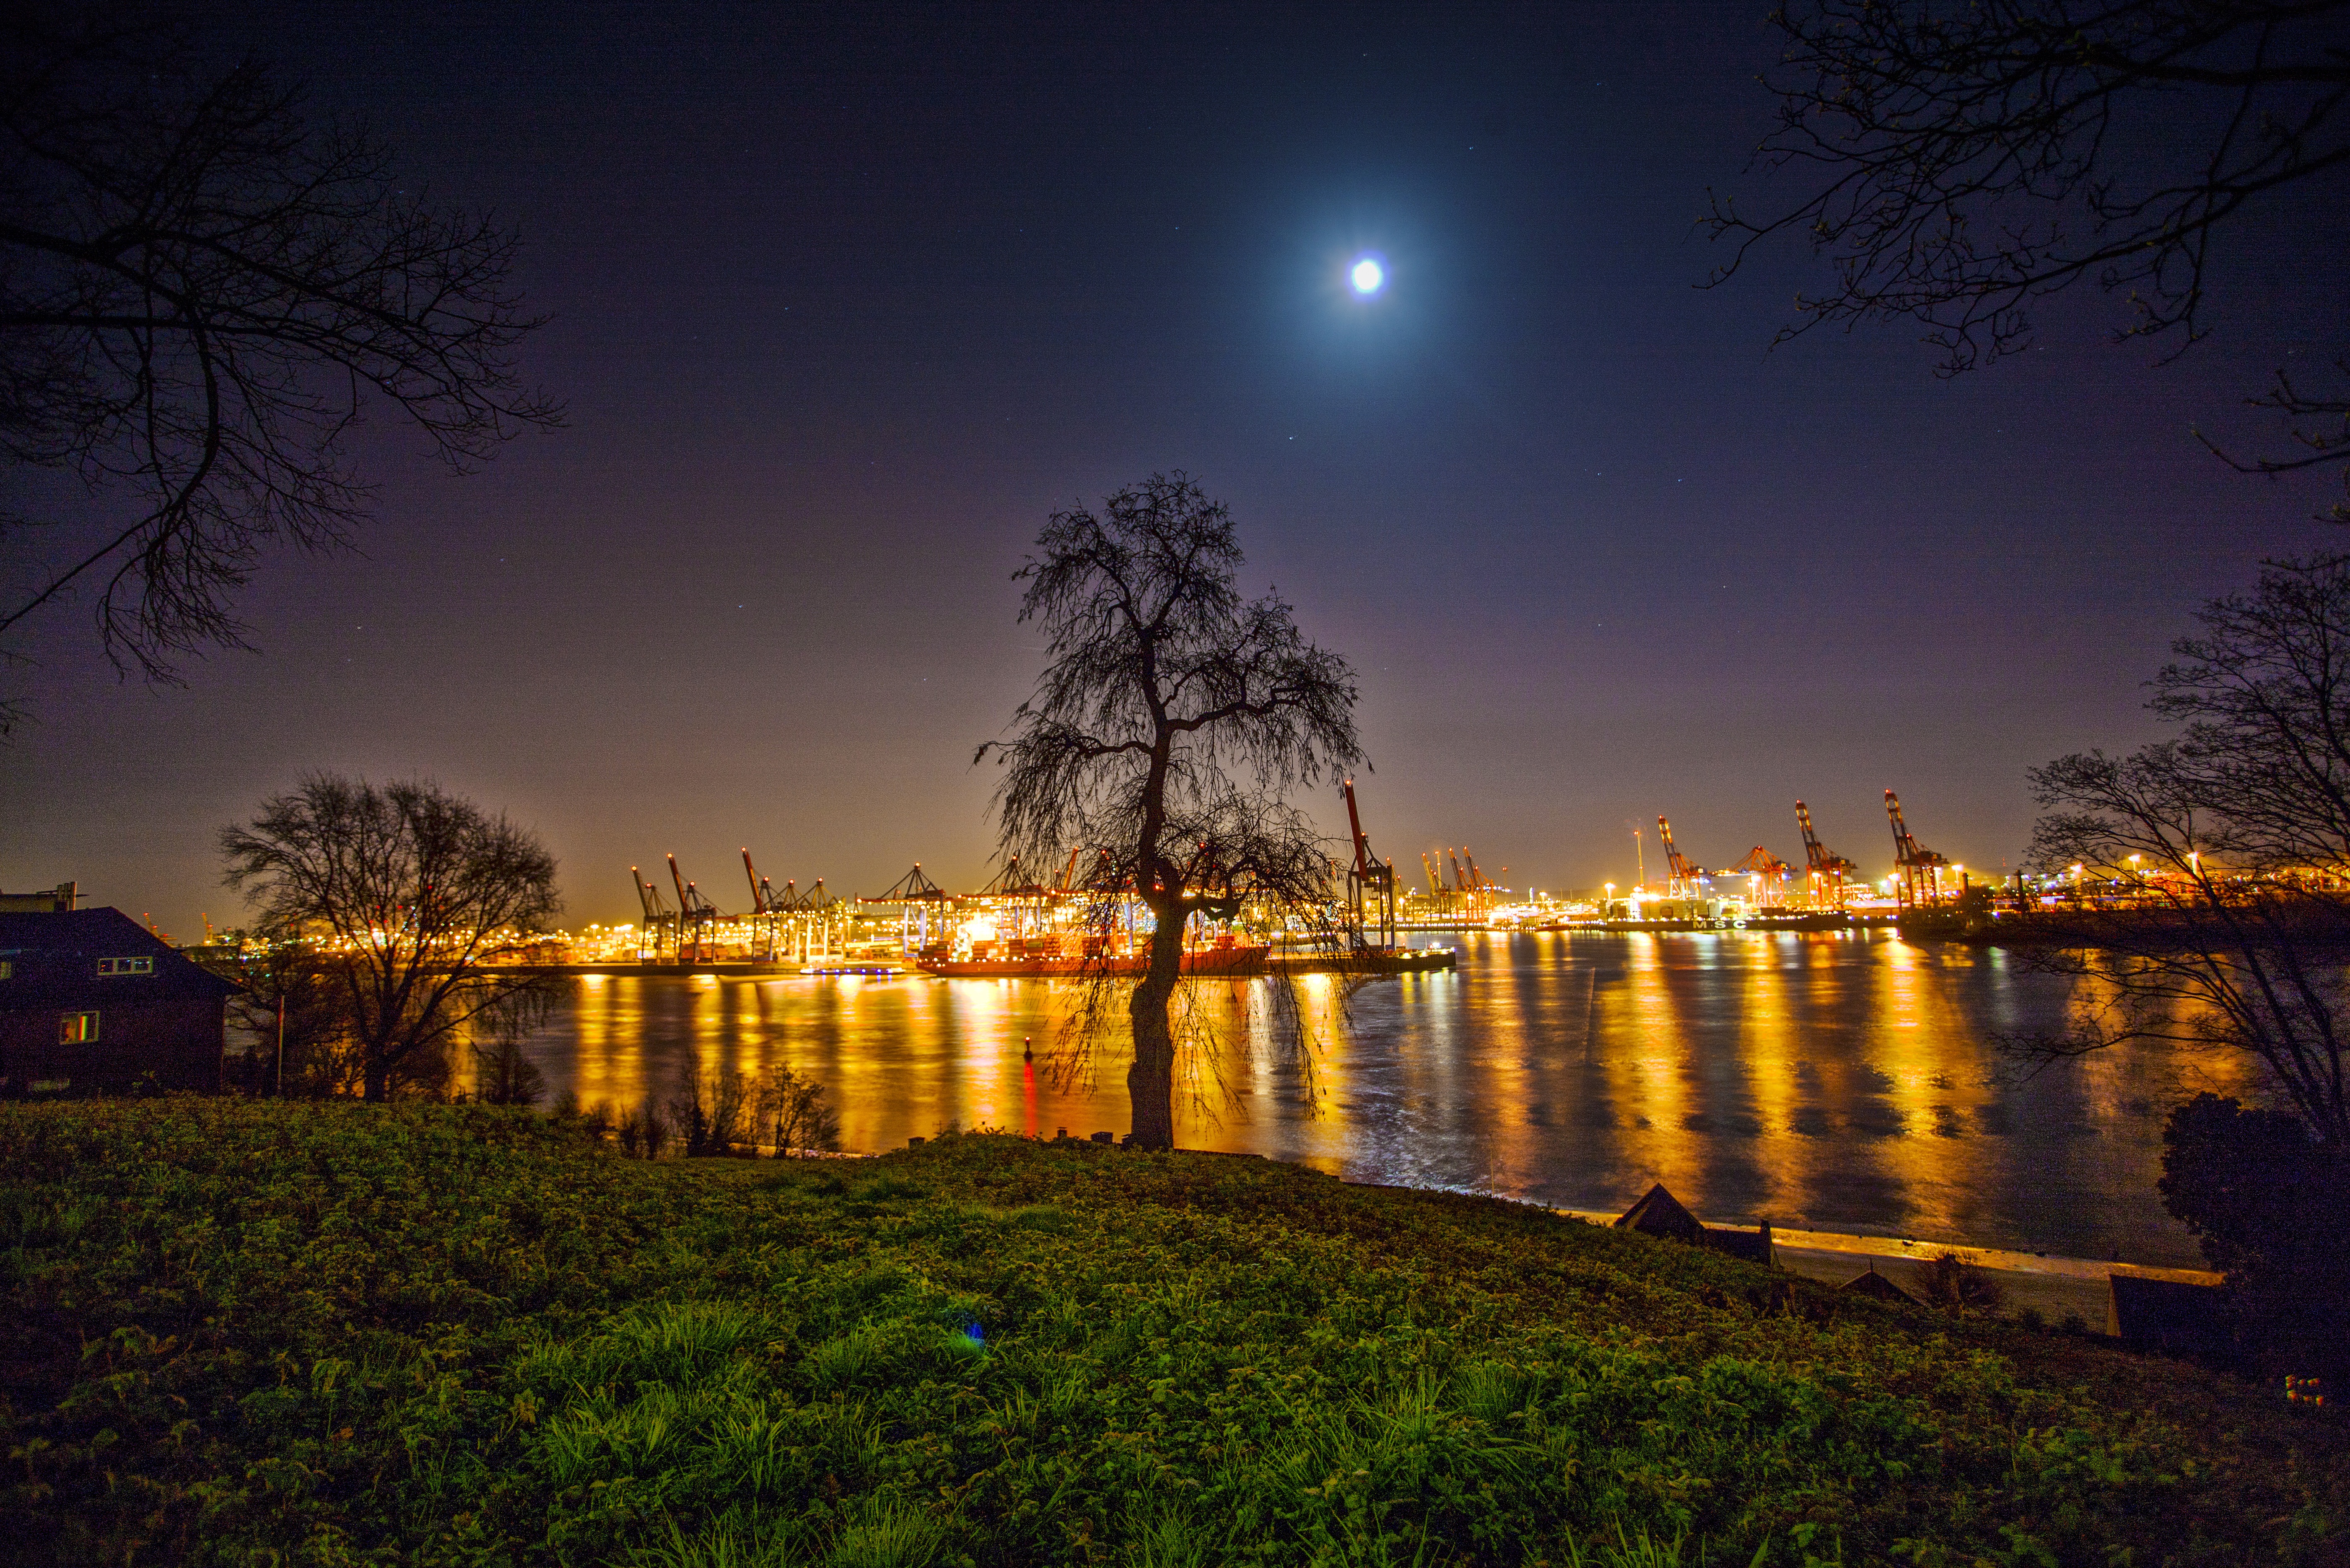
hamburg, hamburg port, elbe, water, ship, hamburg skyline, hanseatic, container, cranes, boot, port city, shipping, port of hamburg, hanseatic city, night photograph, harbour city, architecture, evening, landmark